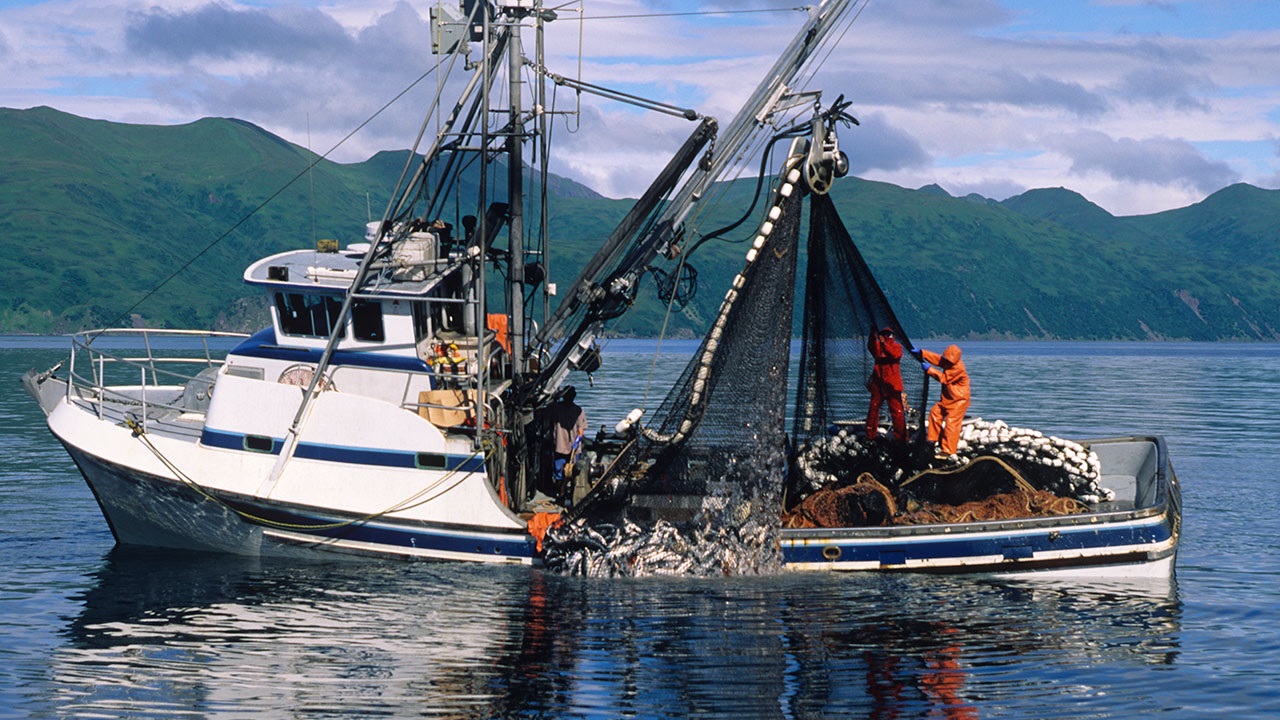
Vehicle type: Ships